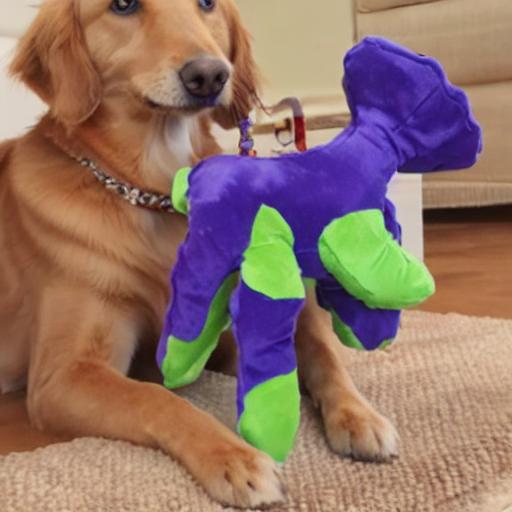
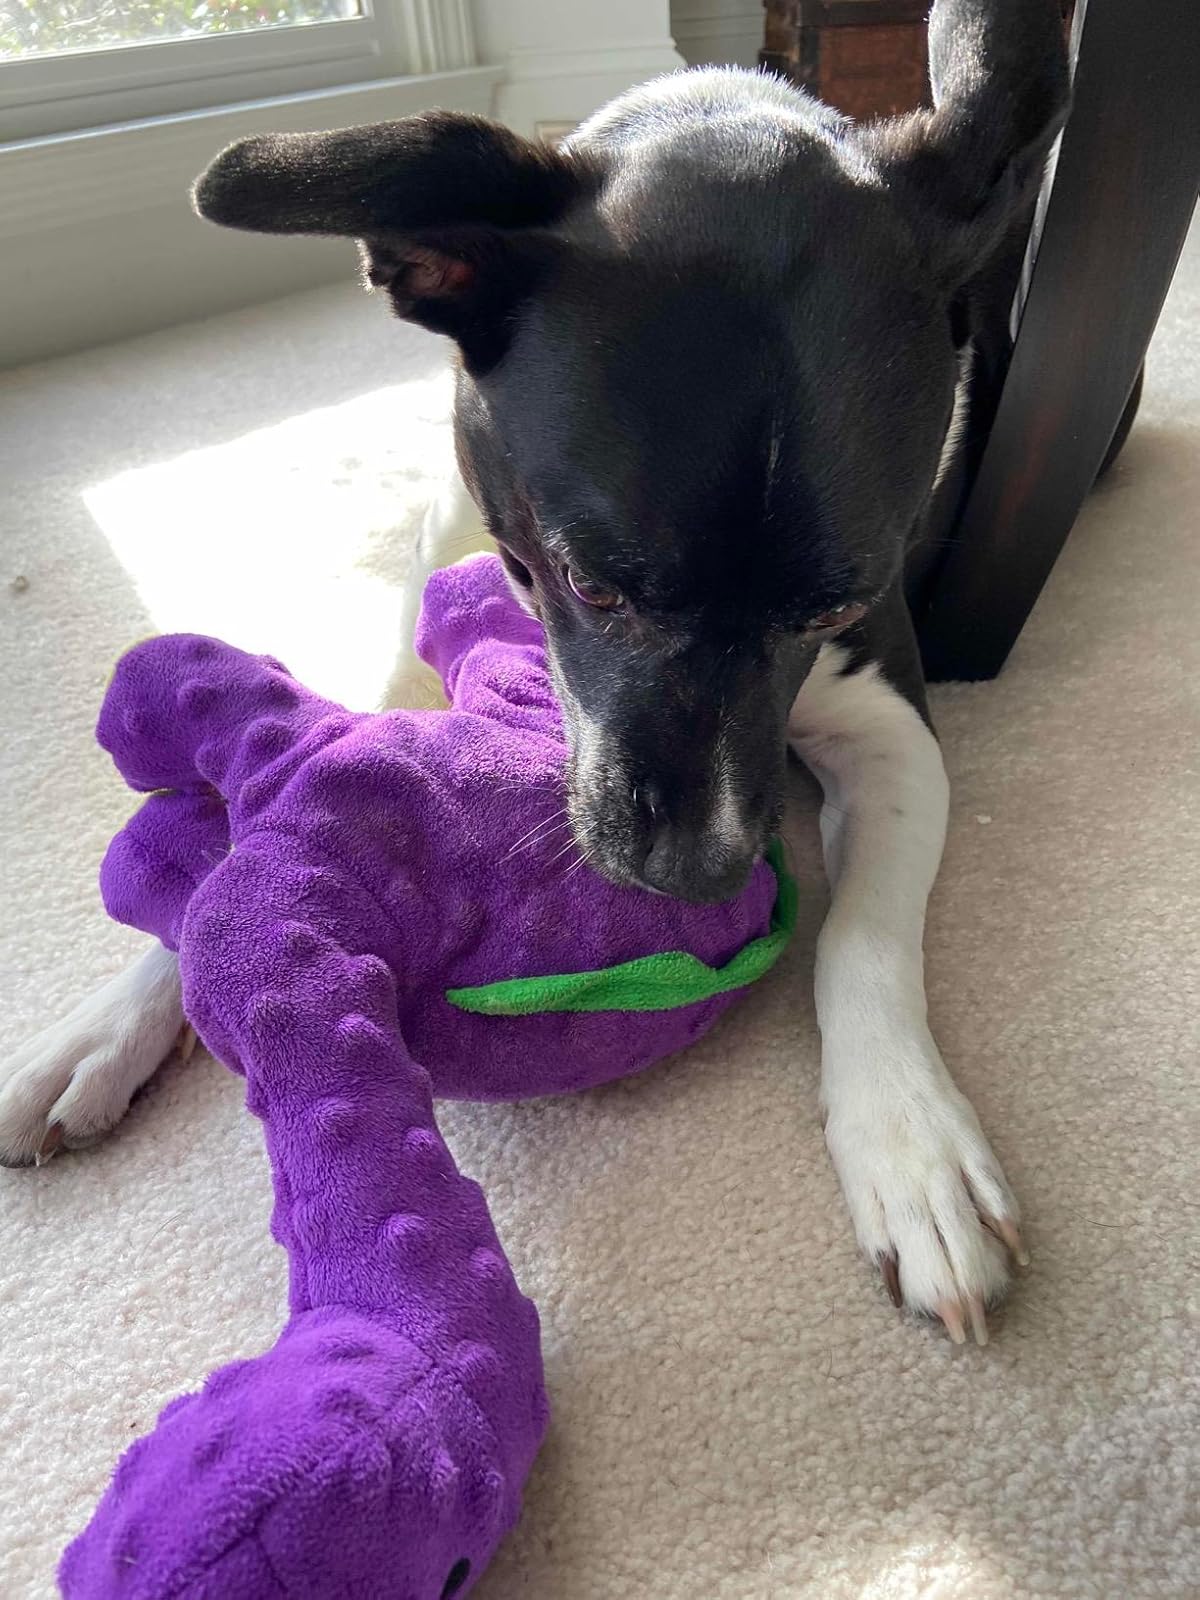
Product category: items_toy
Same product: no